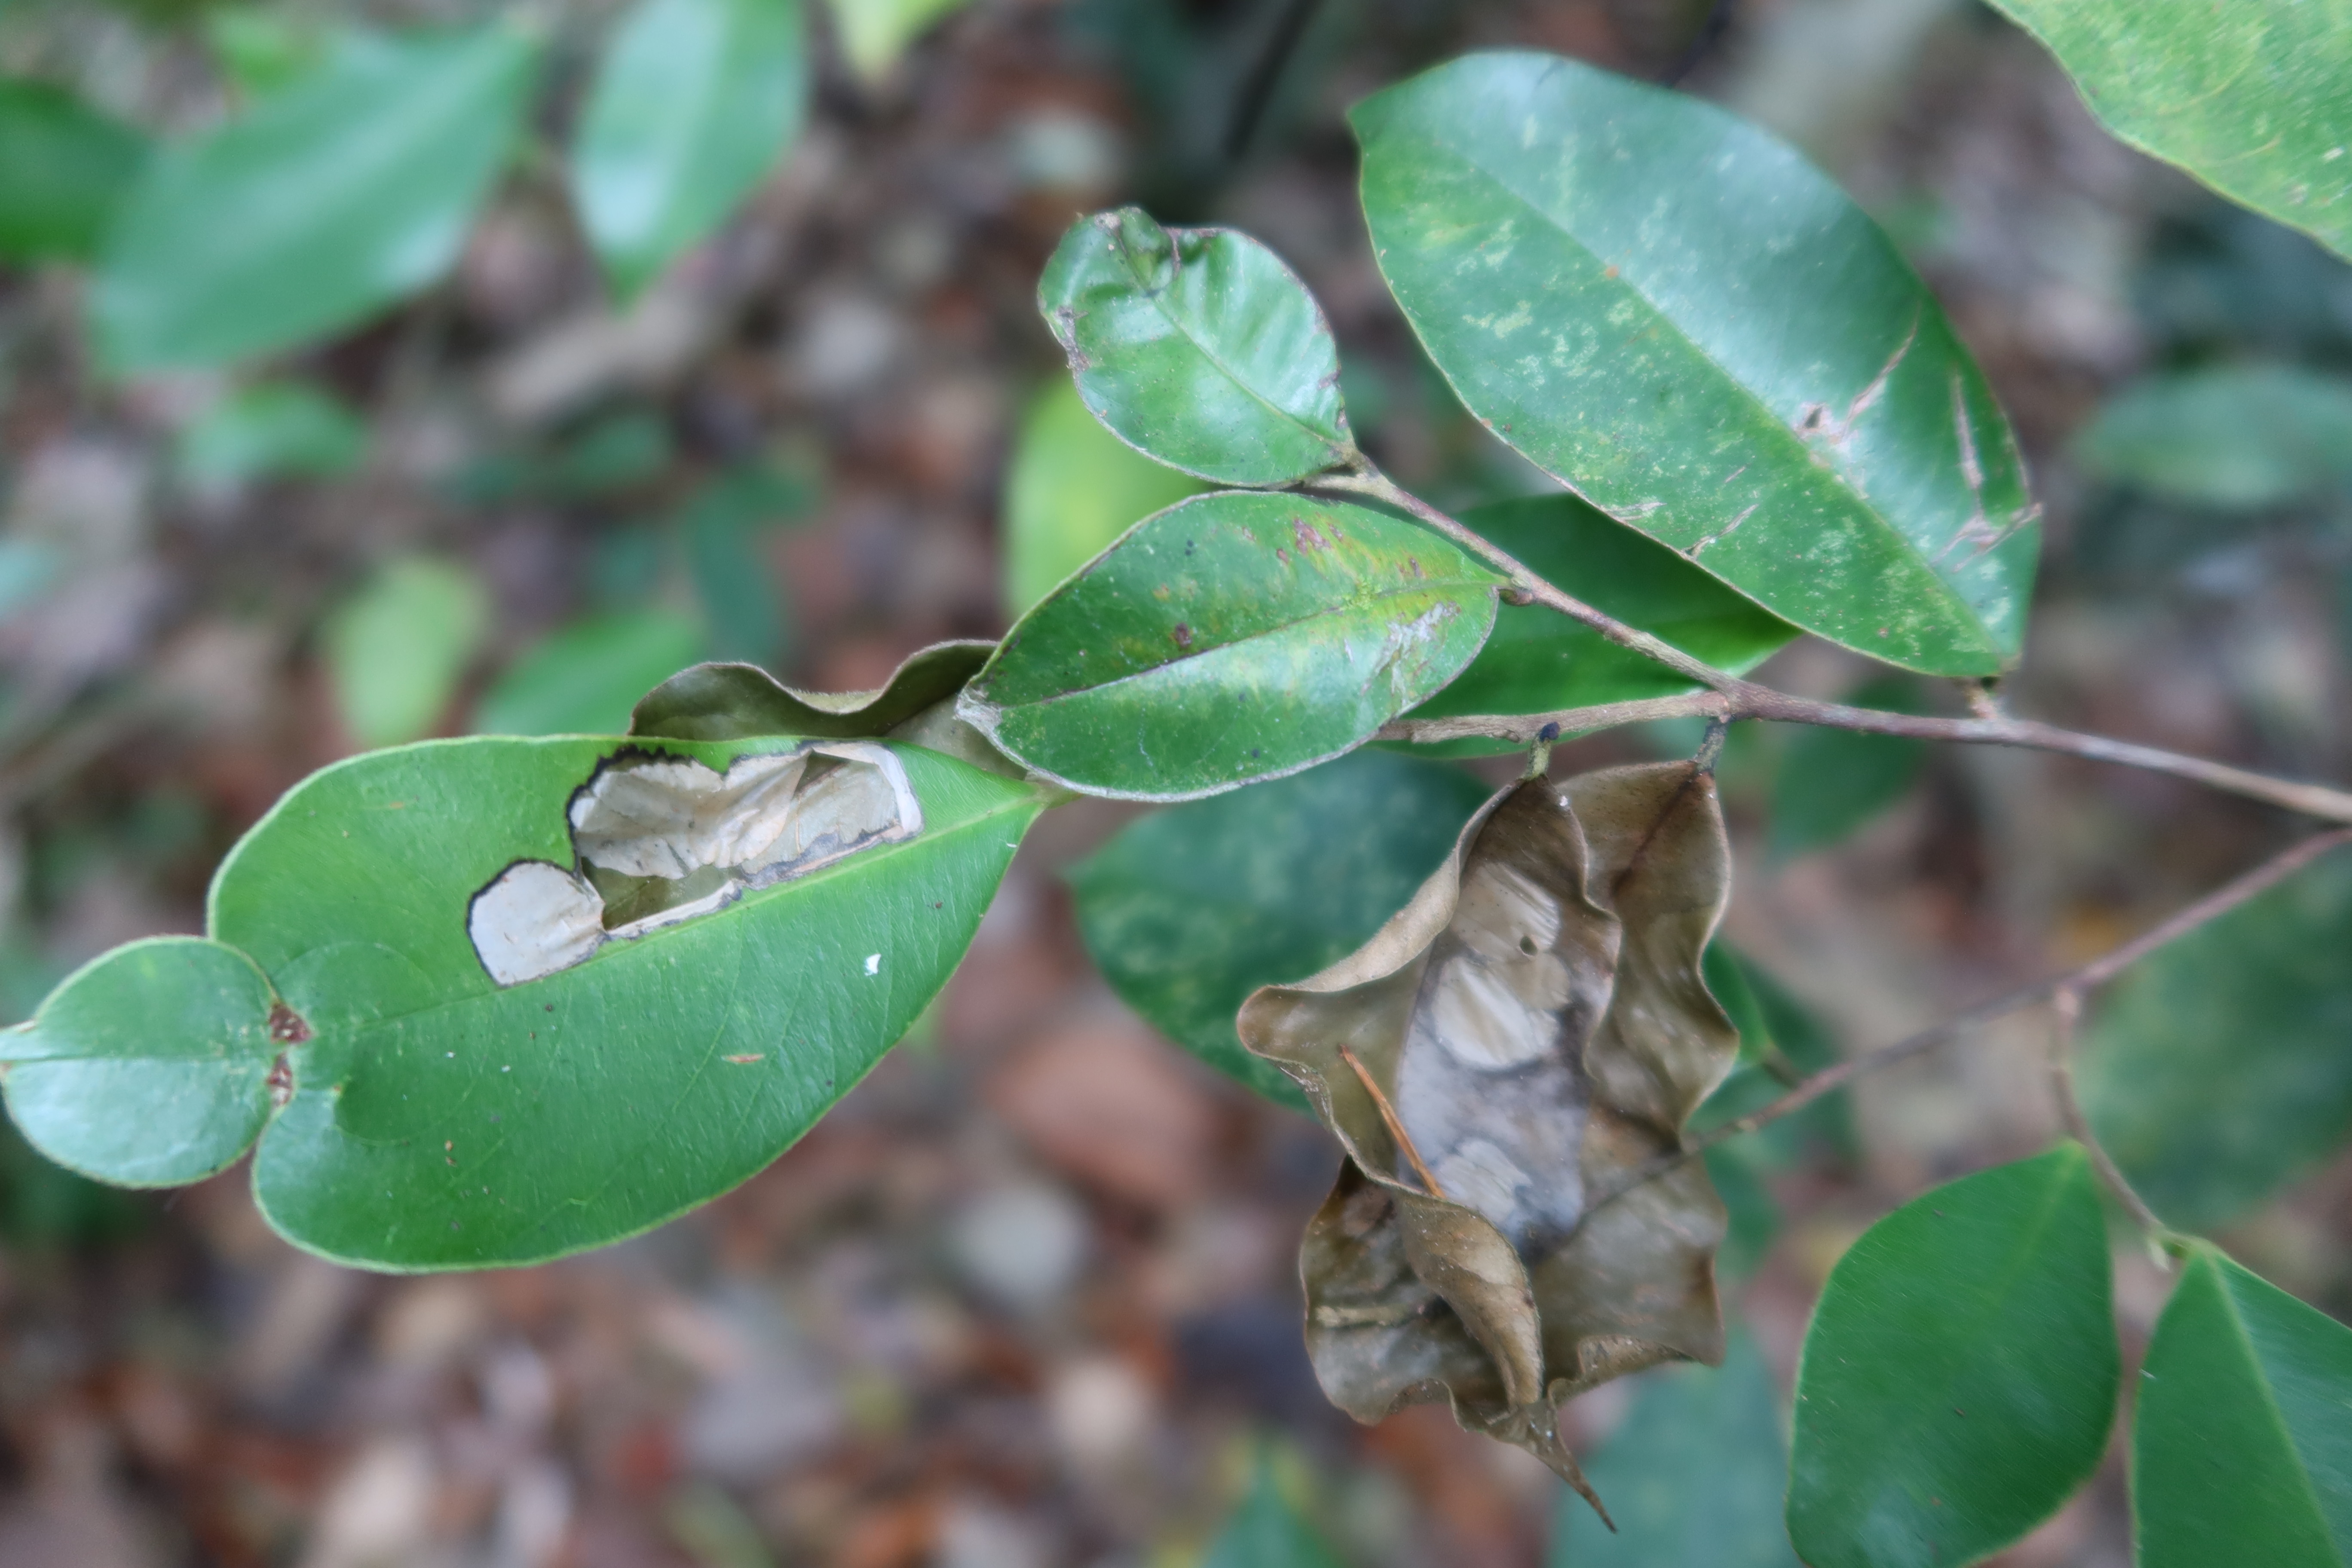
Label: Translucent lesion